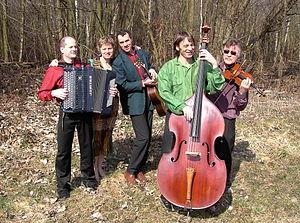
Géranium quintette Fresch Uff
Géranium est un groupe musical alsacien, qui a été fondé en 1975 avec pour but principal de présenter les chansons populaires traditionnelles d'une manière rythmée et moderne.